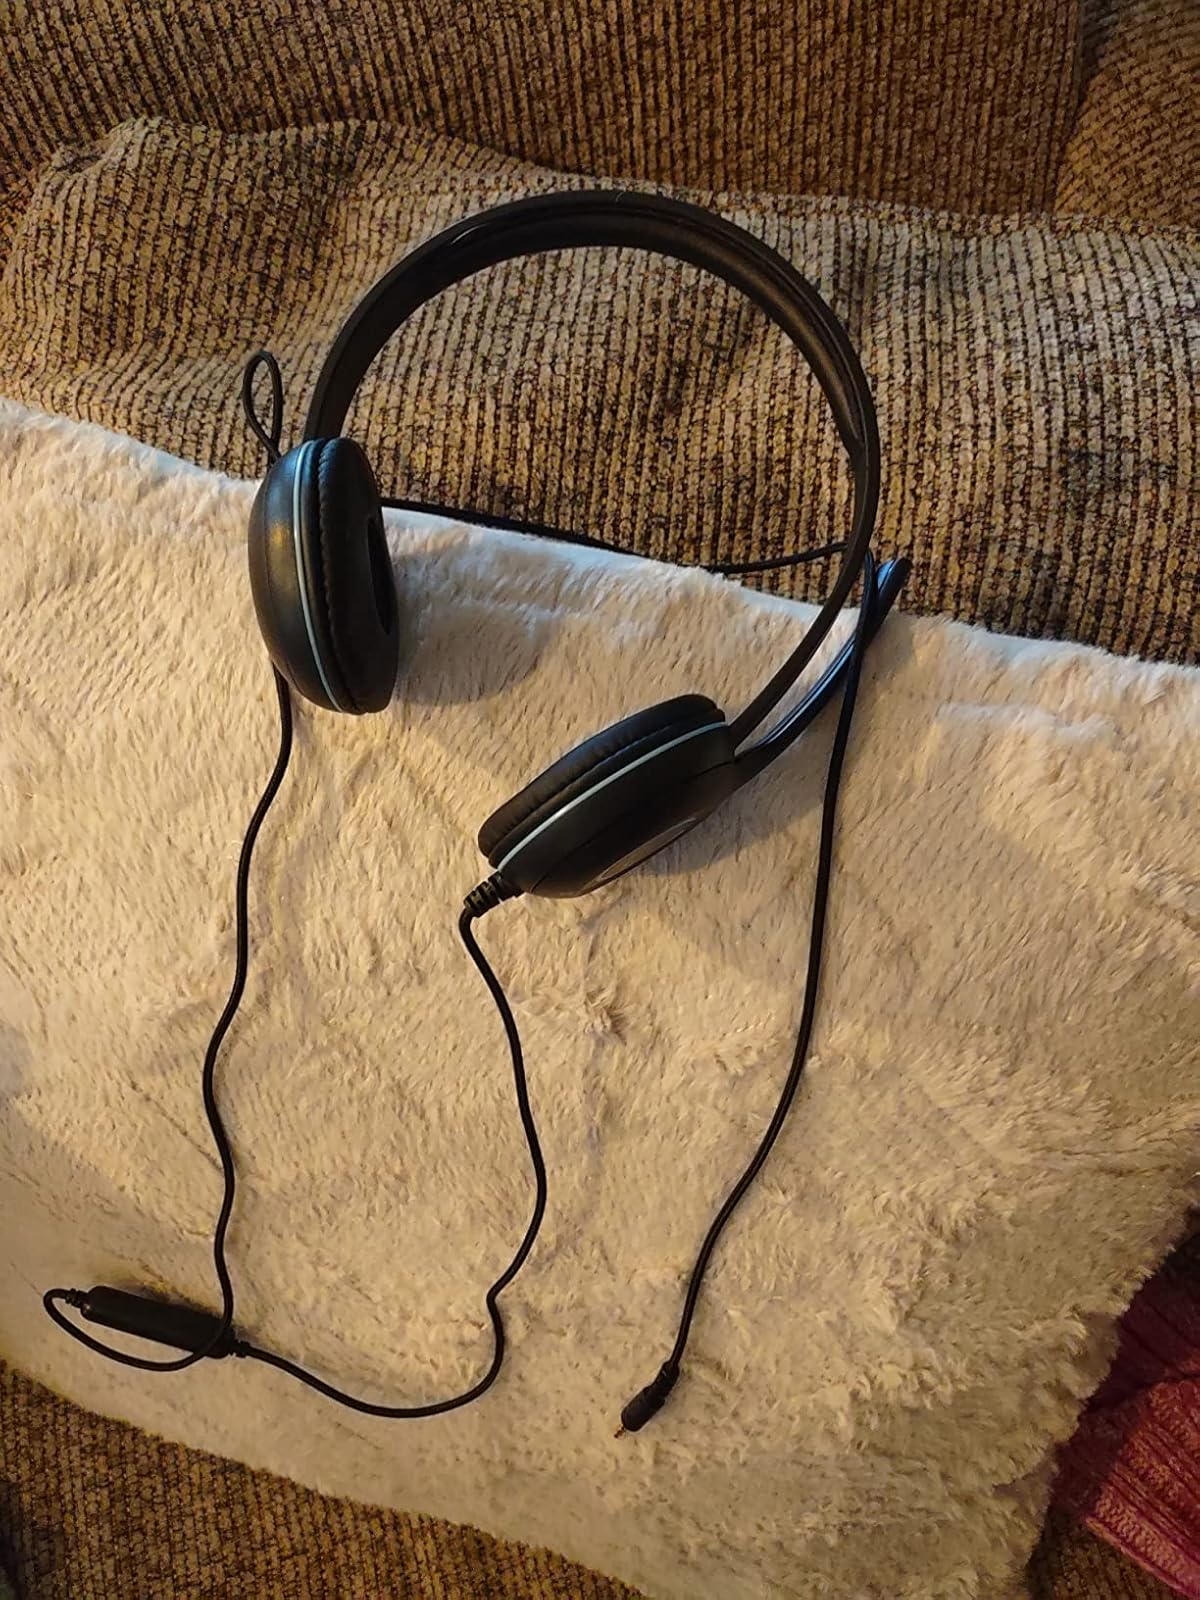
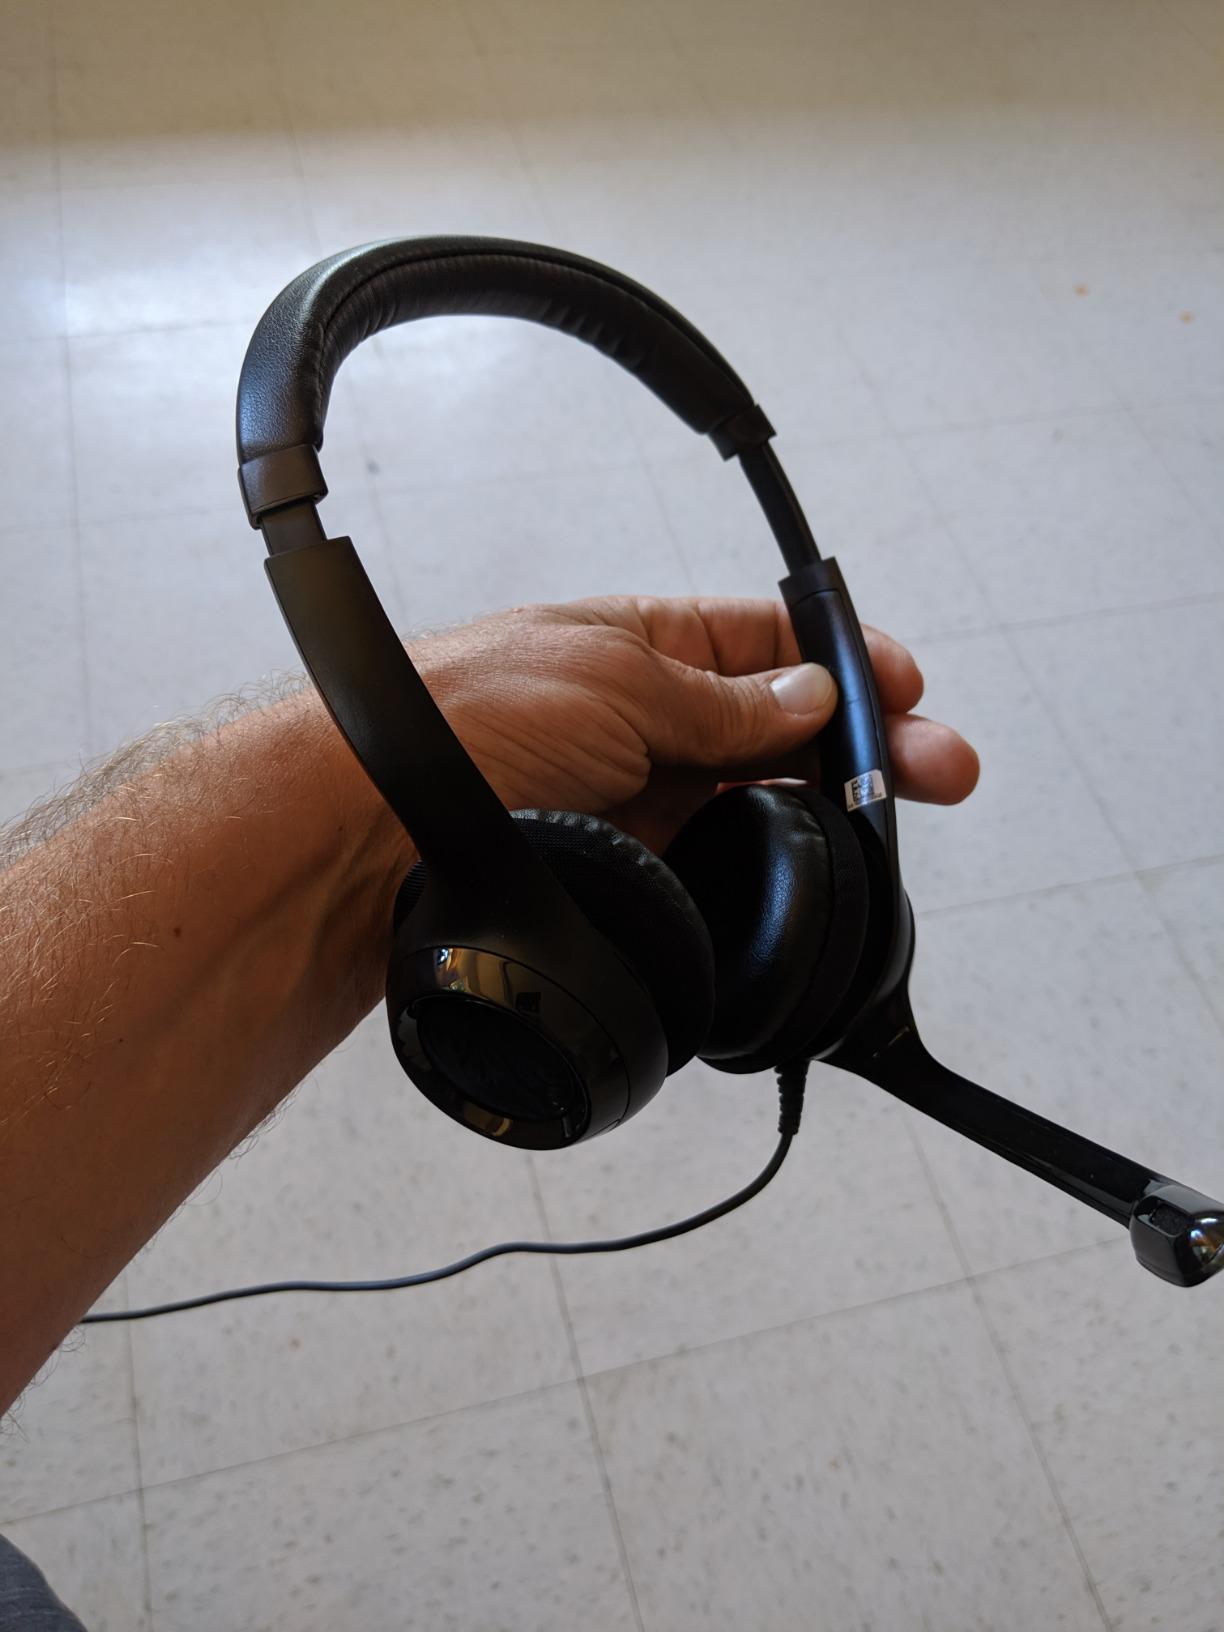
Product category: headphones
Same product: no